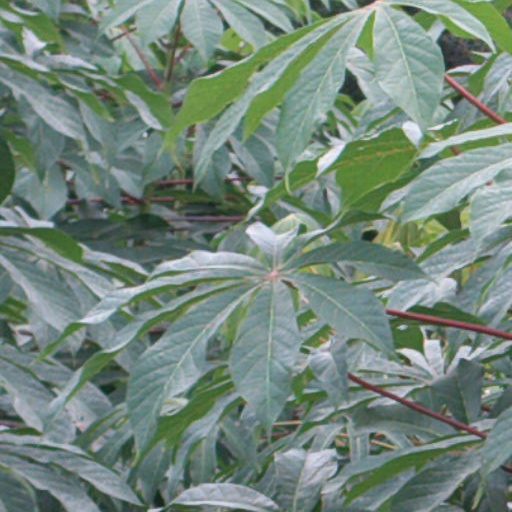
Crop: cassava